International Council of Design

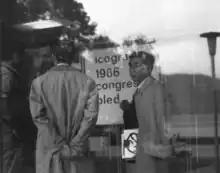
Icograda Congress 1966

ICoD coordinates best international practices for professional design. It maintains affiliations with other international organisations such as Cumulus Association, IFRRO, ISO, UNESCO, UNIDO, WIPO, and ECOSOC.